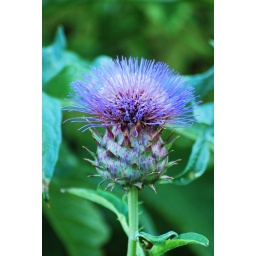
Taken in one of the beautiful flower beds near the Shaw Festival Theatre in Niagara-On-The-Lake, Ontario.